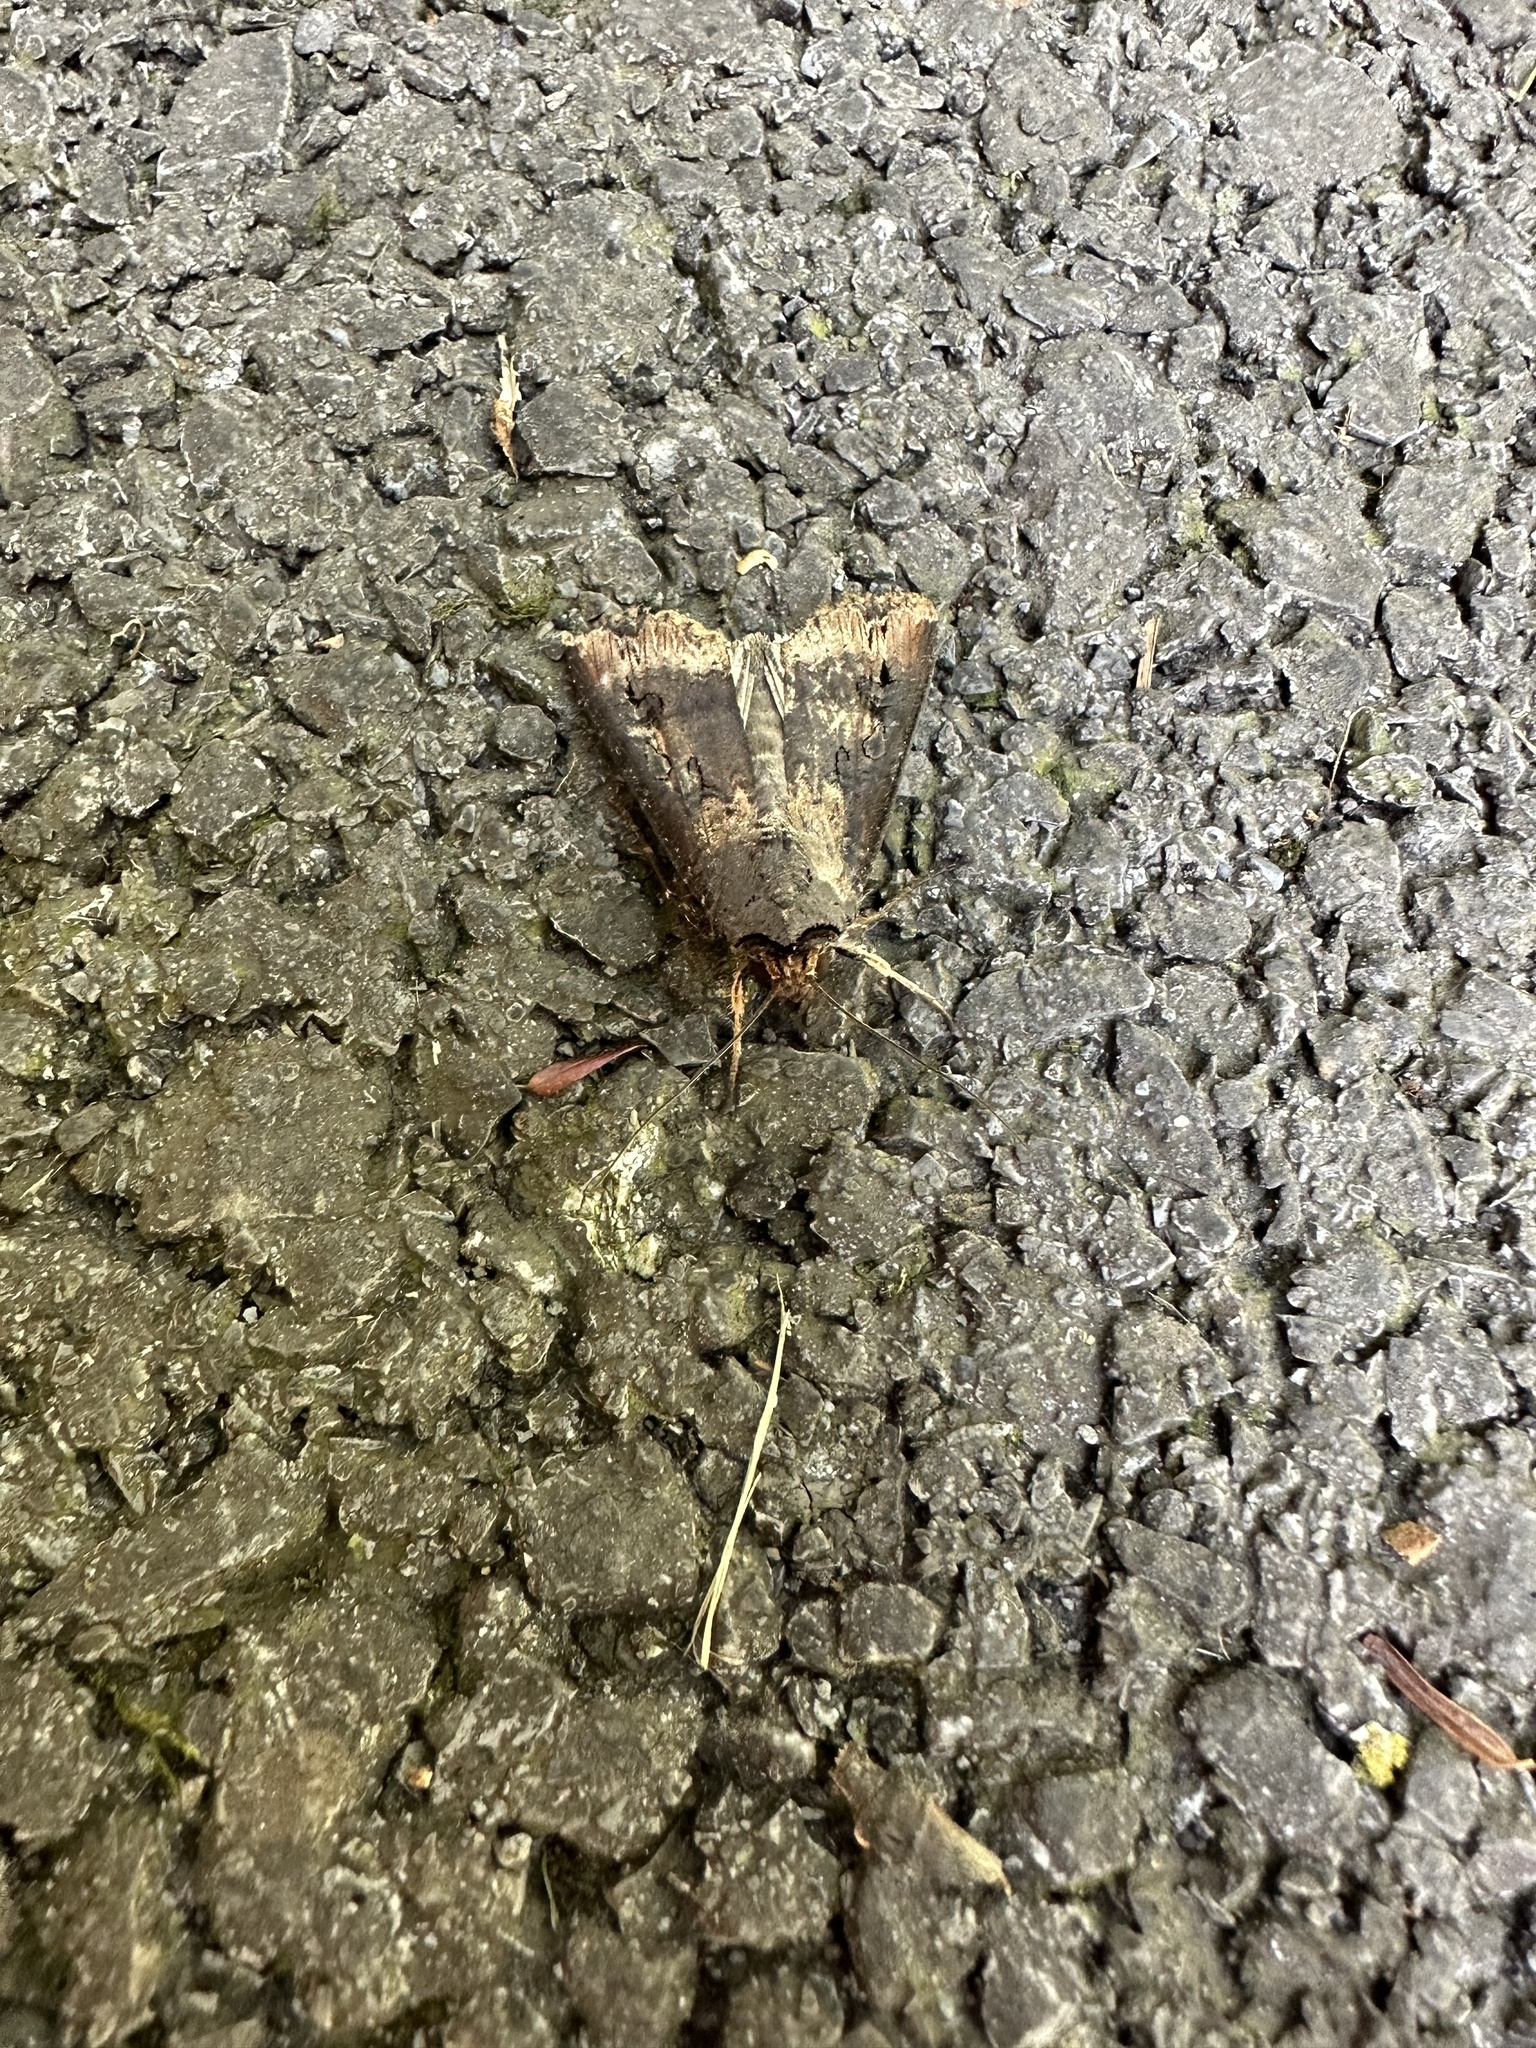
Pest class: cutworms